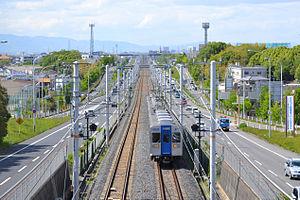
La Semboku Rapid Railway, communément appelée Semboku, est une compagnie ferroviaire privée qui exploite une ligne de chemin de fer dans la préfecture d'Osaka au Japon.